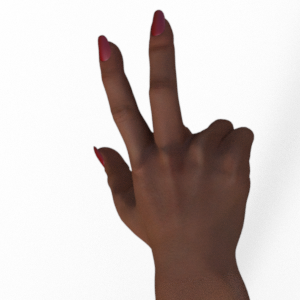
Label: scissors